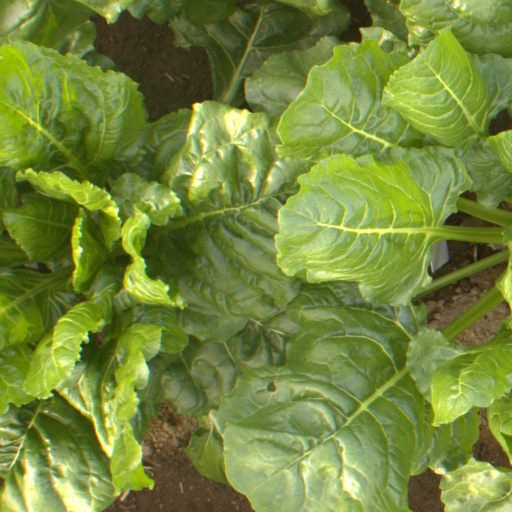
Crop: sugar beet